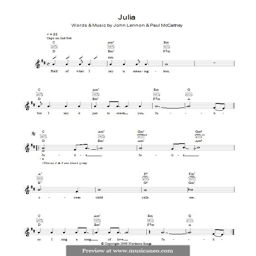
line , lyrics and chords by rock artist